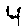
Label: 4